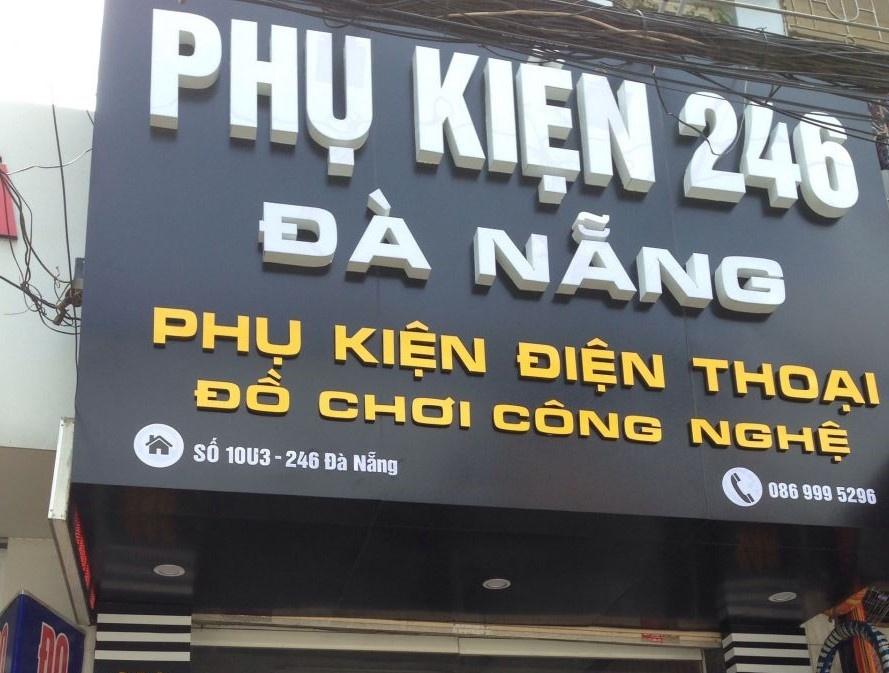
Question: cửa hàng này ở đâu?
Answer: ở số 10u3-246 đà nẵng